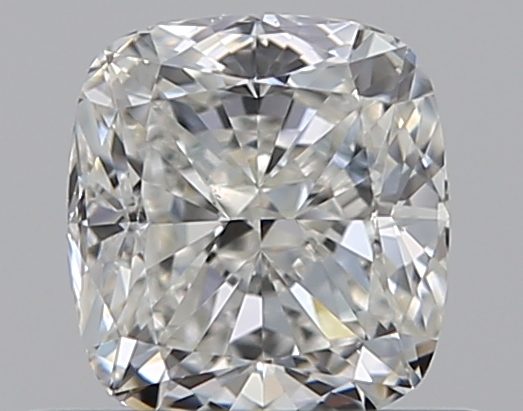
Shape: cushion
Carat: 0.51
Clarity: VS2
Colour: H
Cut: EX
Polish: EX
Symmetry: VG
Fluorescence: N
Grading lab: GIA
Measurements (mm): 4.66 x 4.3 x 2.92